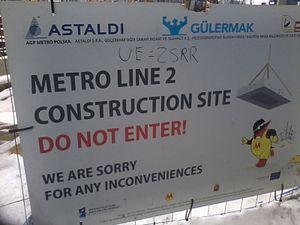
Une pancarte indiquant les travaux de la ligne 2 du métro de Varsovie
Le métro de Varsovie comprend une ligne, nord-sud, inaugurée en 1995 et une nouvelle ligne, Est-Ouest, partiellement ouverte le 8 mars 2015. Le réseau est intégré à un réseau de lignes de tramways et de lignes ferroviaires régionales.